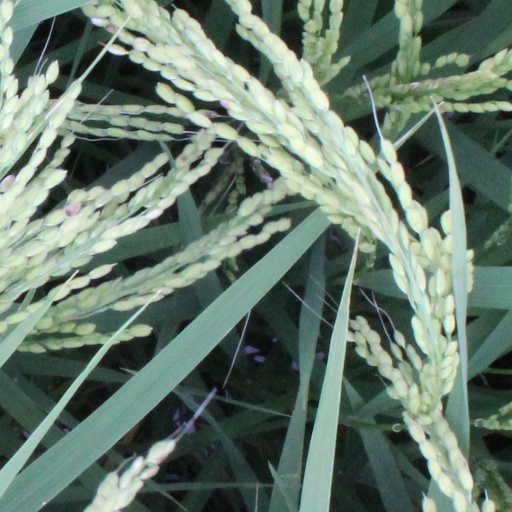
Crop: rice